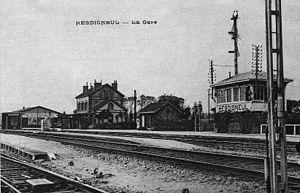
La gare d'Hesdigneul vers 1900.
La gare d'Hesdigneul est une gare ferroviaire française des lignes de Longueau à Boulogne-Ville et de Saint-Omer à Hesdigneul, située sur le territoire de la commune d'Hesdigneul-lès-Boulogne dans le département du Pas-de-Calais, en région Hauts-de-France.